Claudie Marcel-Dubois

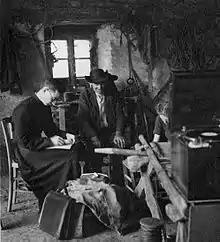
In this 1939 photograph, Claudie Marcel-Debois is at the right, head down, writing, with L'Abbé François Falc'hun on the left, and Yves Gouriou at the center.

Marcel-Dubois worked with musicologists André Schaeffner and Curt Sachs at the Musée de l'Homme beginning in 1934. She joined the staff at the Musée national des Arts et Traditions populaires (MNATP) when it opened in 1937, and retired from the museum in 1981, as head of the ethnomusicology department and sound library. was her assistant and eventually her successor at MNATP.